Elizabeth Falkner

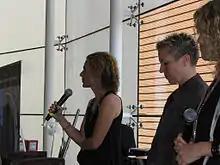
Elizabeth Falkner (middle) and Scharffen Berger (2008)

Elizabeth Falkner (born 1966) is an American chef and restaurateur. She has appeared as a competitor and a judge on reality television cooking competitions, and she is a "Top Chef" television series alum.